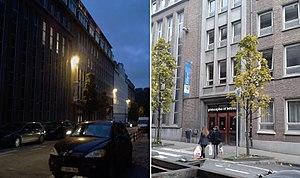
Vue nocturne et diurne de la façade d'entrée de la faculté de philosophie et lettres de l'UNamur